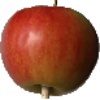
Label: Apple Red 2